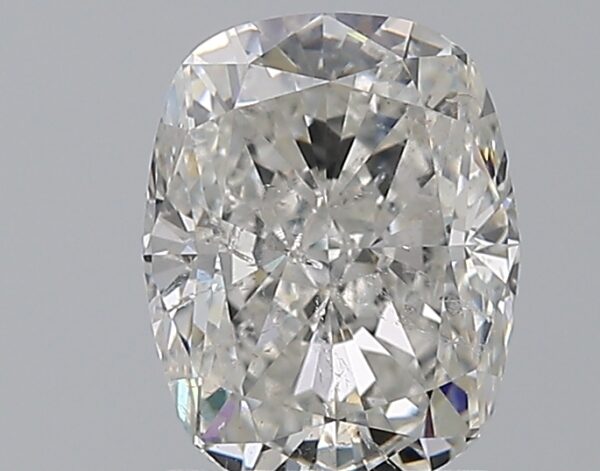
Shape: cushion
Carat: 2
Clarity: SI2
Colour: H
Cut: EX
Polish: EX
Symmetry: VG
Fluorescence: N
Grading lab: GIA
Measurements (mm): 8.21 x 6.51 x 4.53